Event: Typhoon Ruby
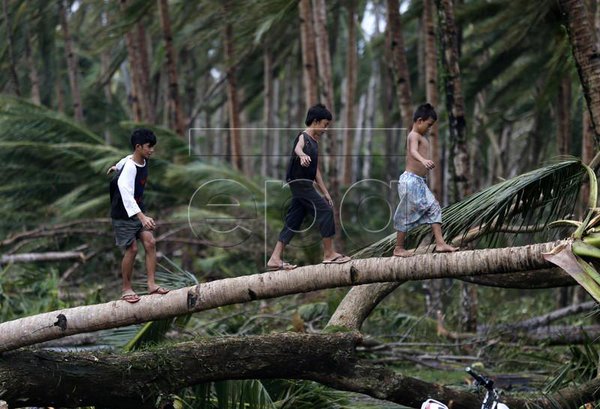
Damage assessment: damage